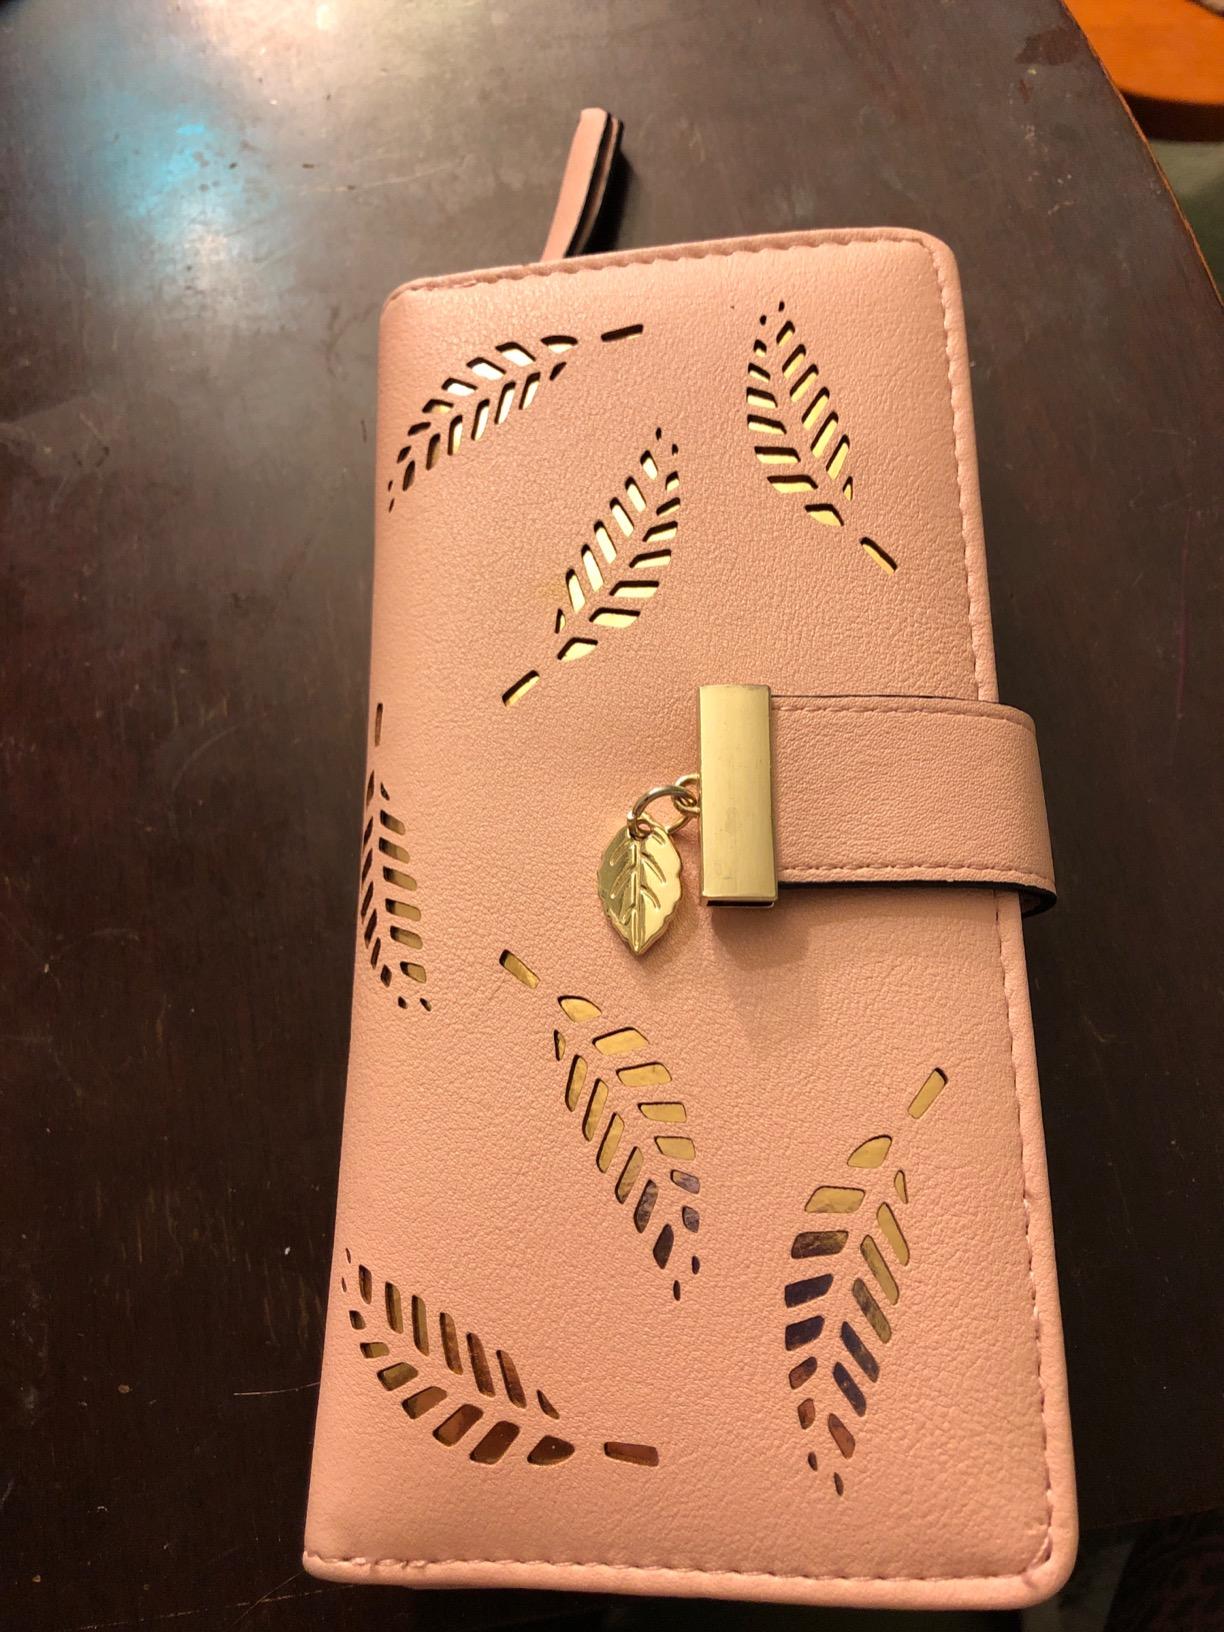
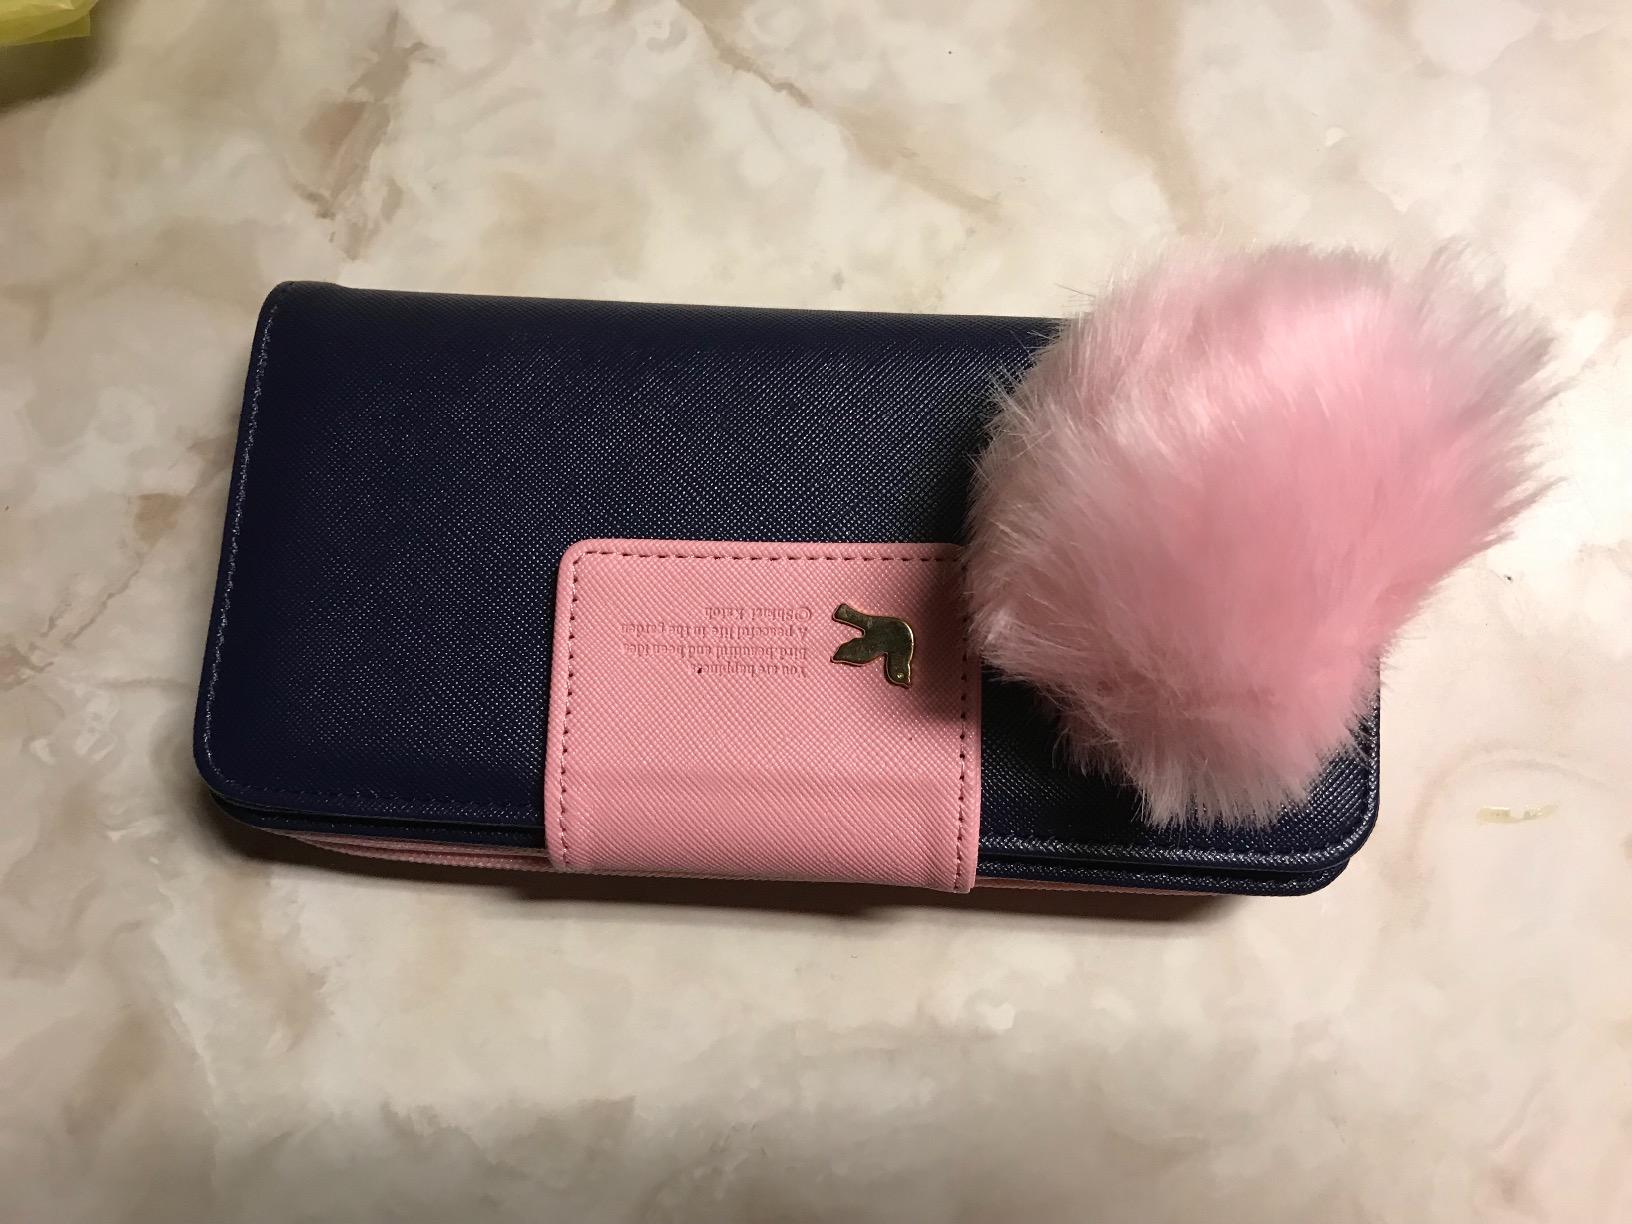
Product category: accessories_handbag
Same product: no